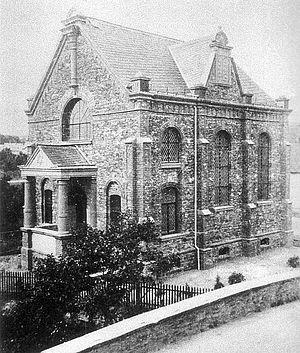
La synagogue de Nastätten, inaugurée en 1904, a été ravagée par les nazis en 1938 lors de la nuit de Cristal et détruite l'année suivante.